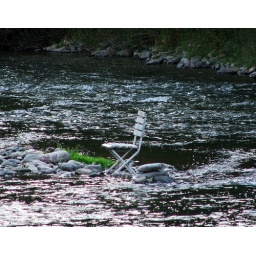
This was spotted by a friend on the river Crisul Repede.